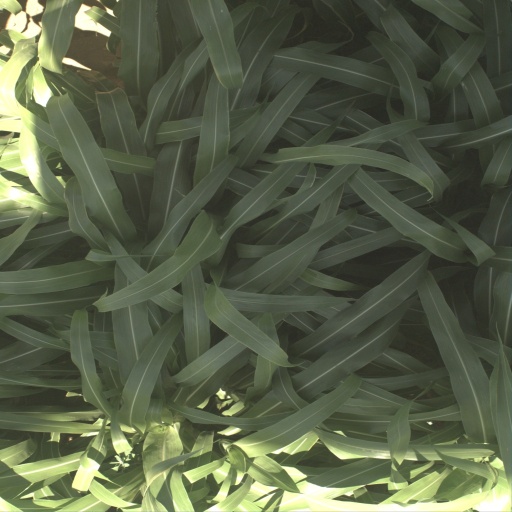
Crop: sorghum